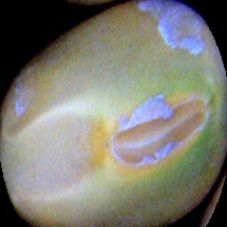
Label: Immature